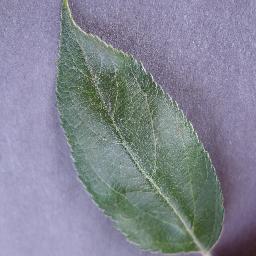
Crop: apple
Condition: healthy